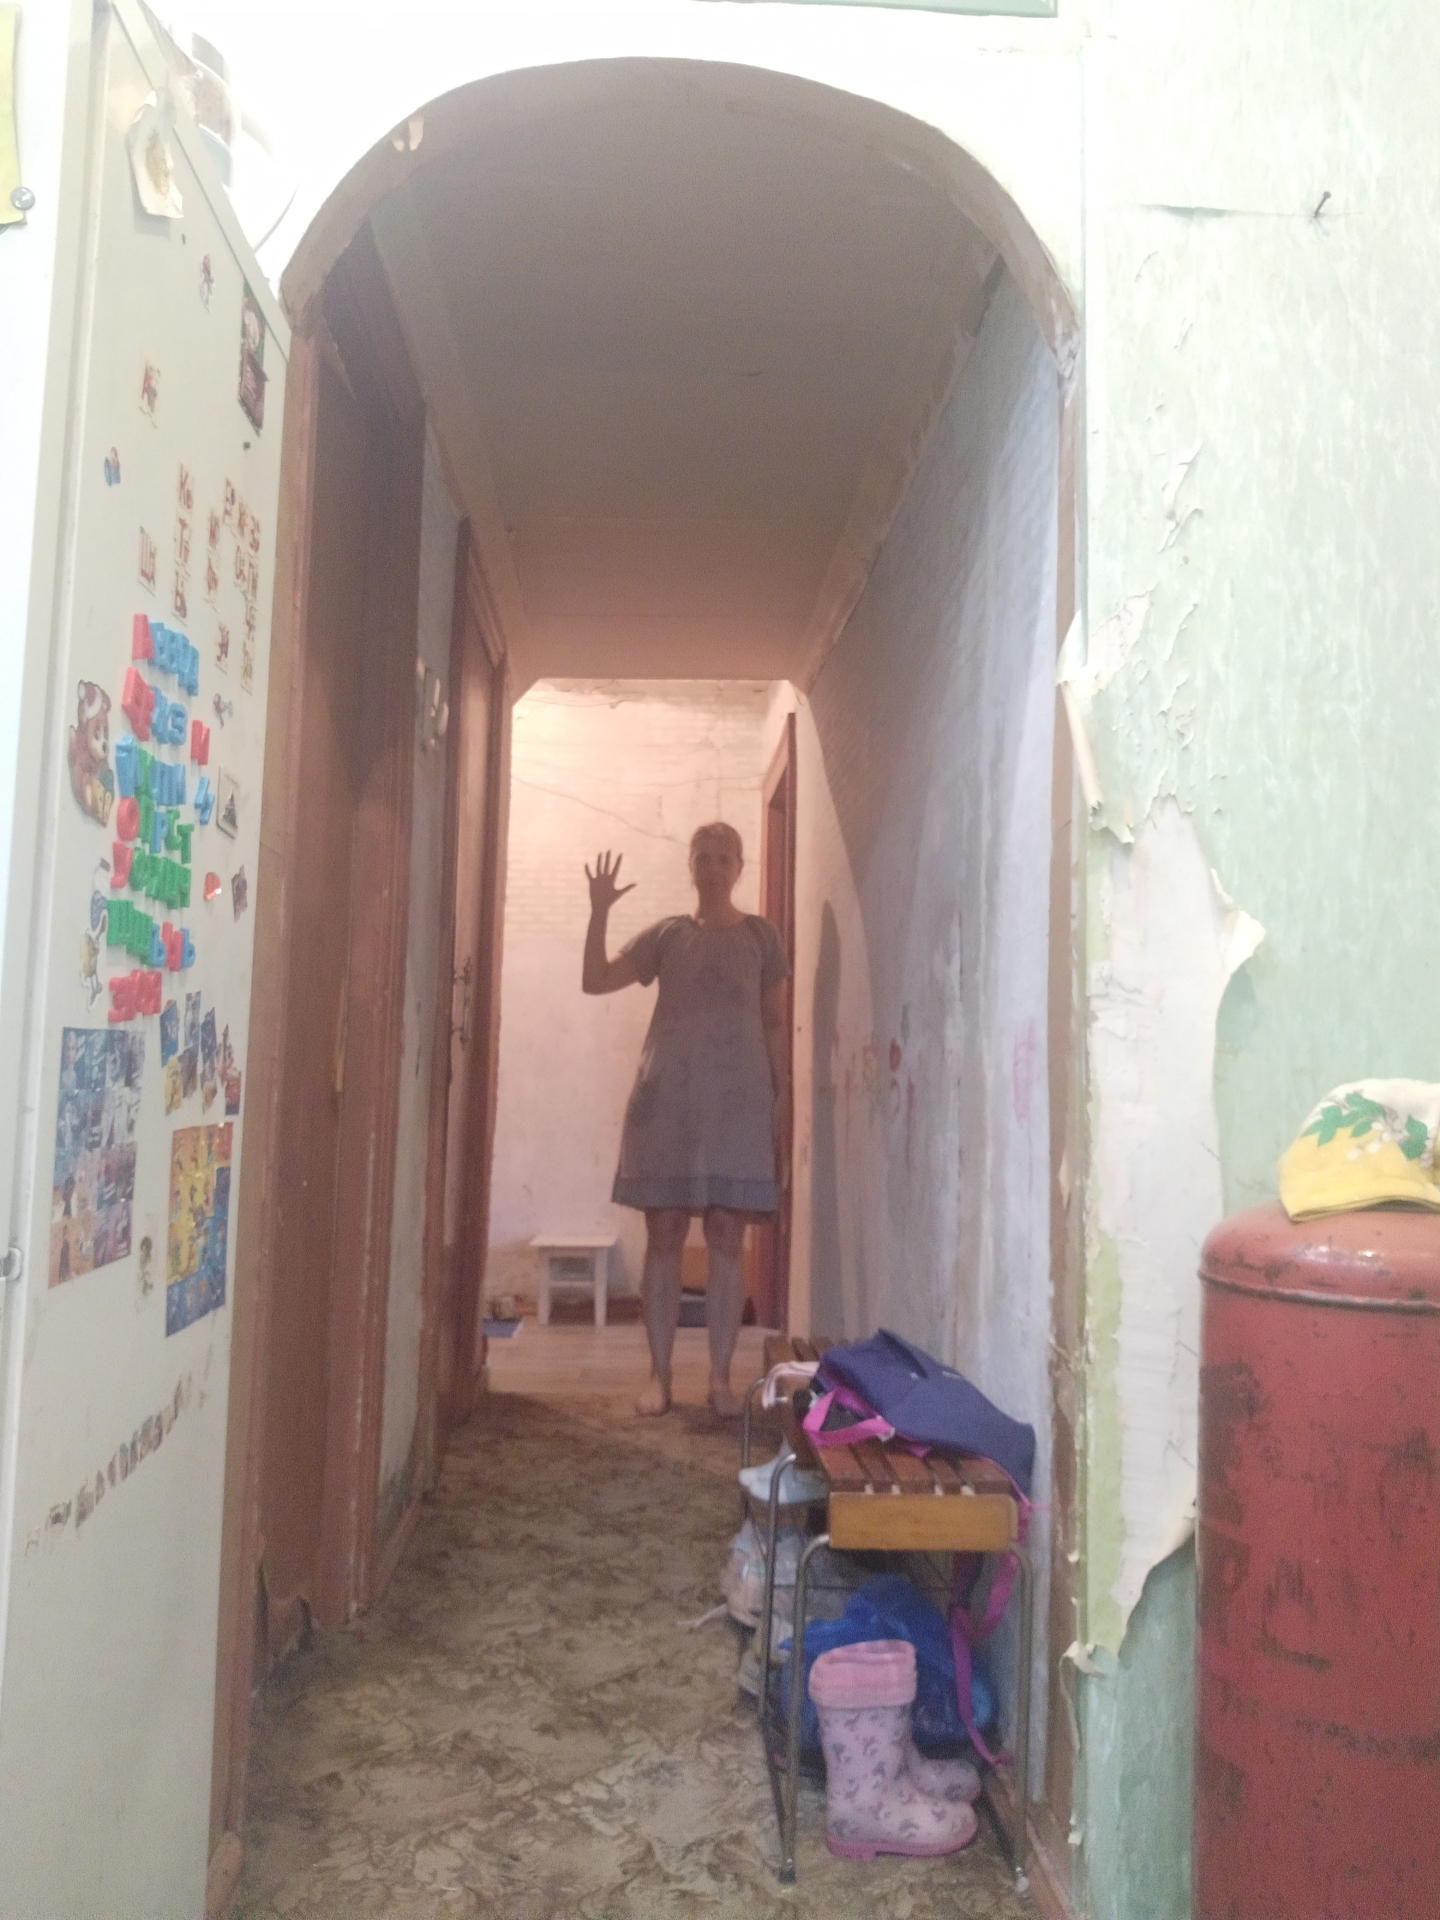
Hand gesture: palm